History of the Jews in Ukraine

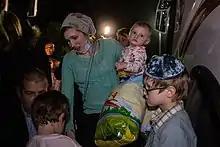
A Ukrainian Jewish family arrives in Israel on 6 March 2022

During the Polish-Ukrainian War in late 1918 Galician Jews were suspected by many Poles to have collaborated with forces of the West Ukrainian People's Republic. As a result, after Polish troops entered Lviv on 22 November 1918 a pogrom was perpetrated by Poles in the city's Jewish quarter, killing at least 75 inhabitants, although higher estimates also exist. The event caused indignation in global press. After the pogrom Polish military command accused Lviv's Jews of not restraining their compatriots and threatened with catastrophic circumstances in case of their opposition to Polish authorities.